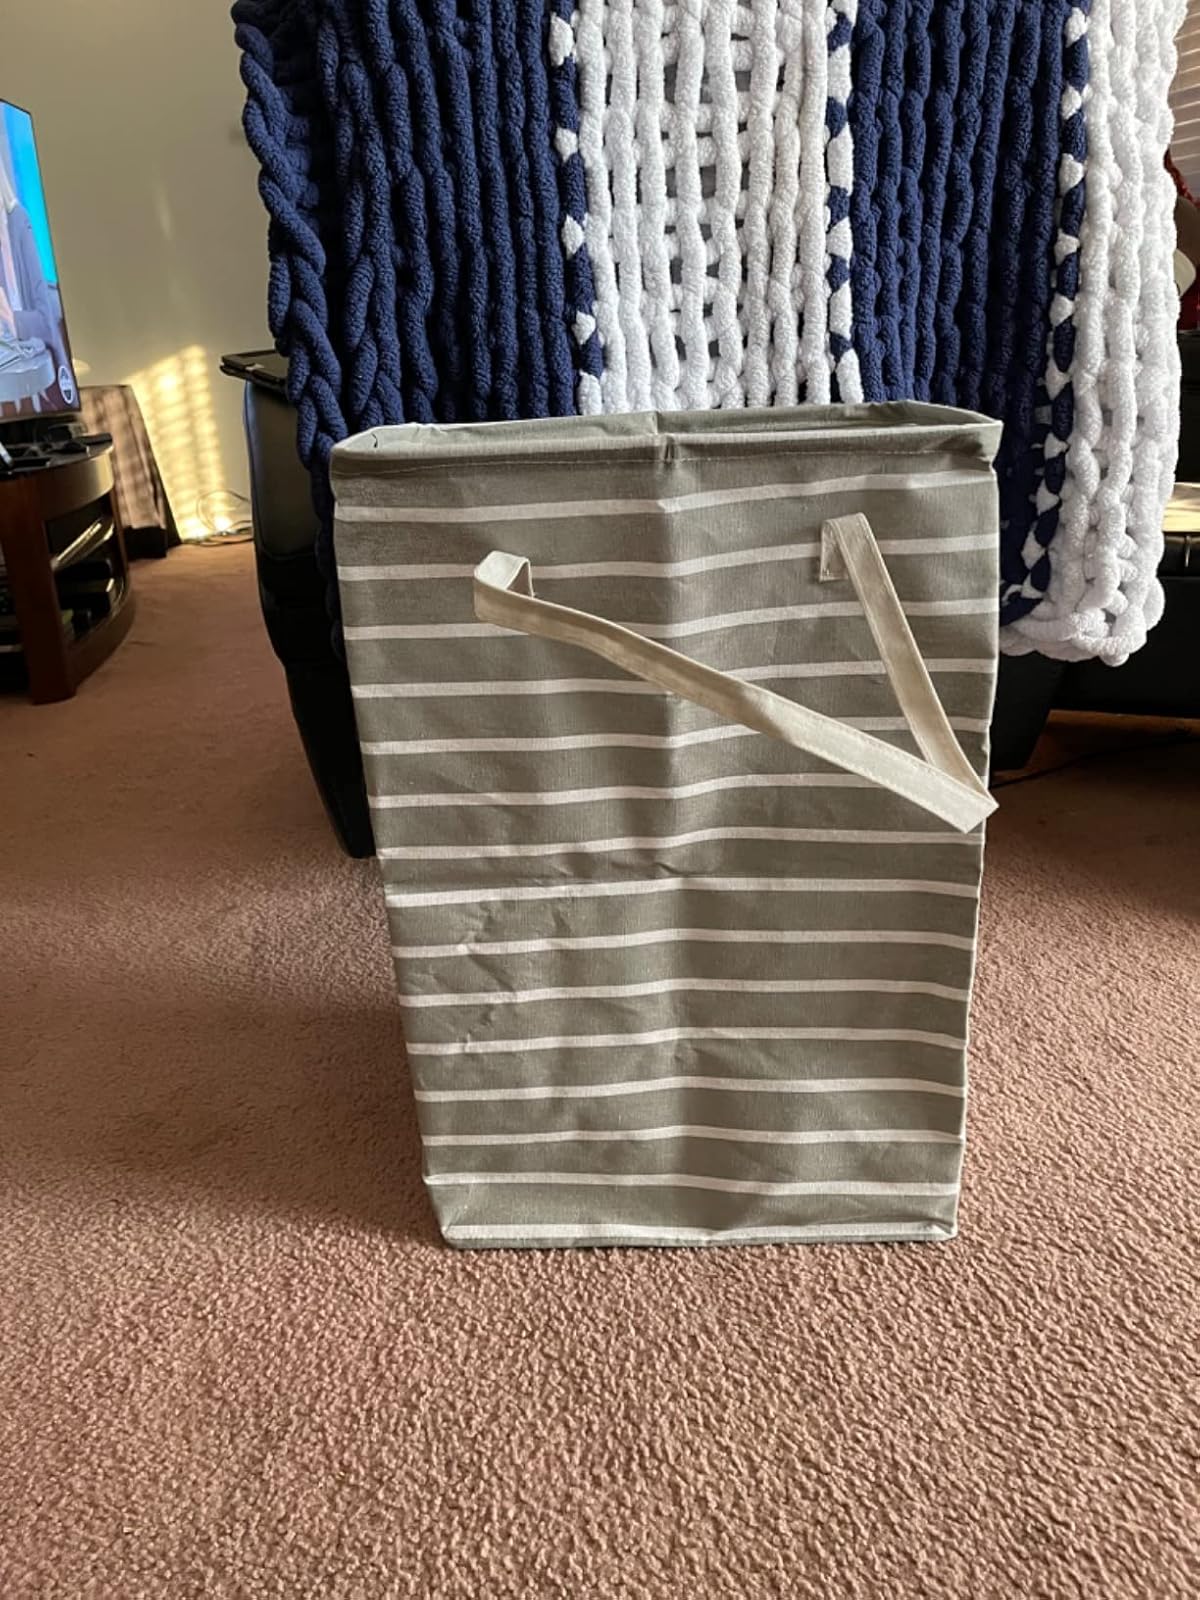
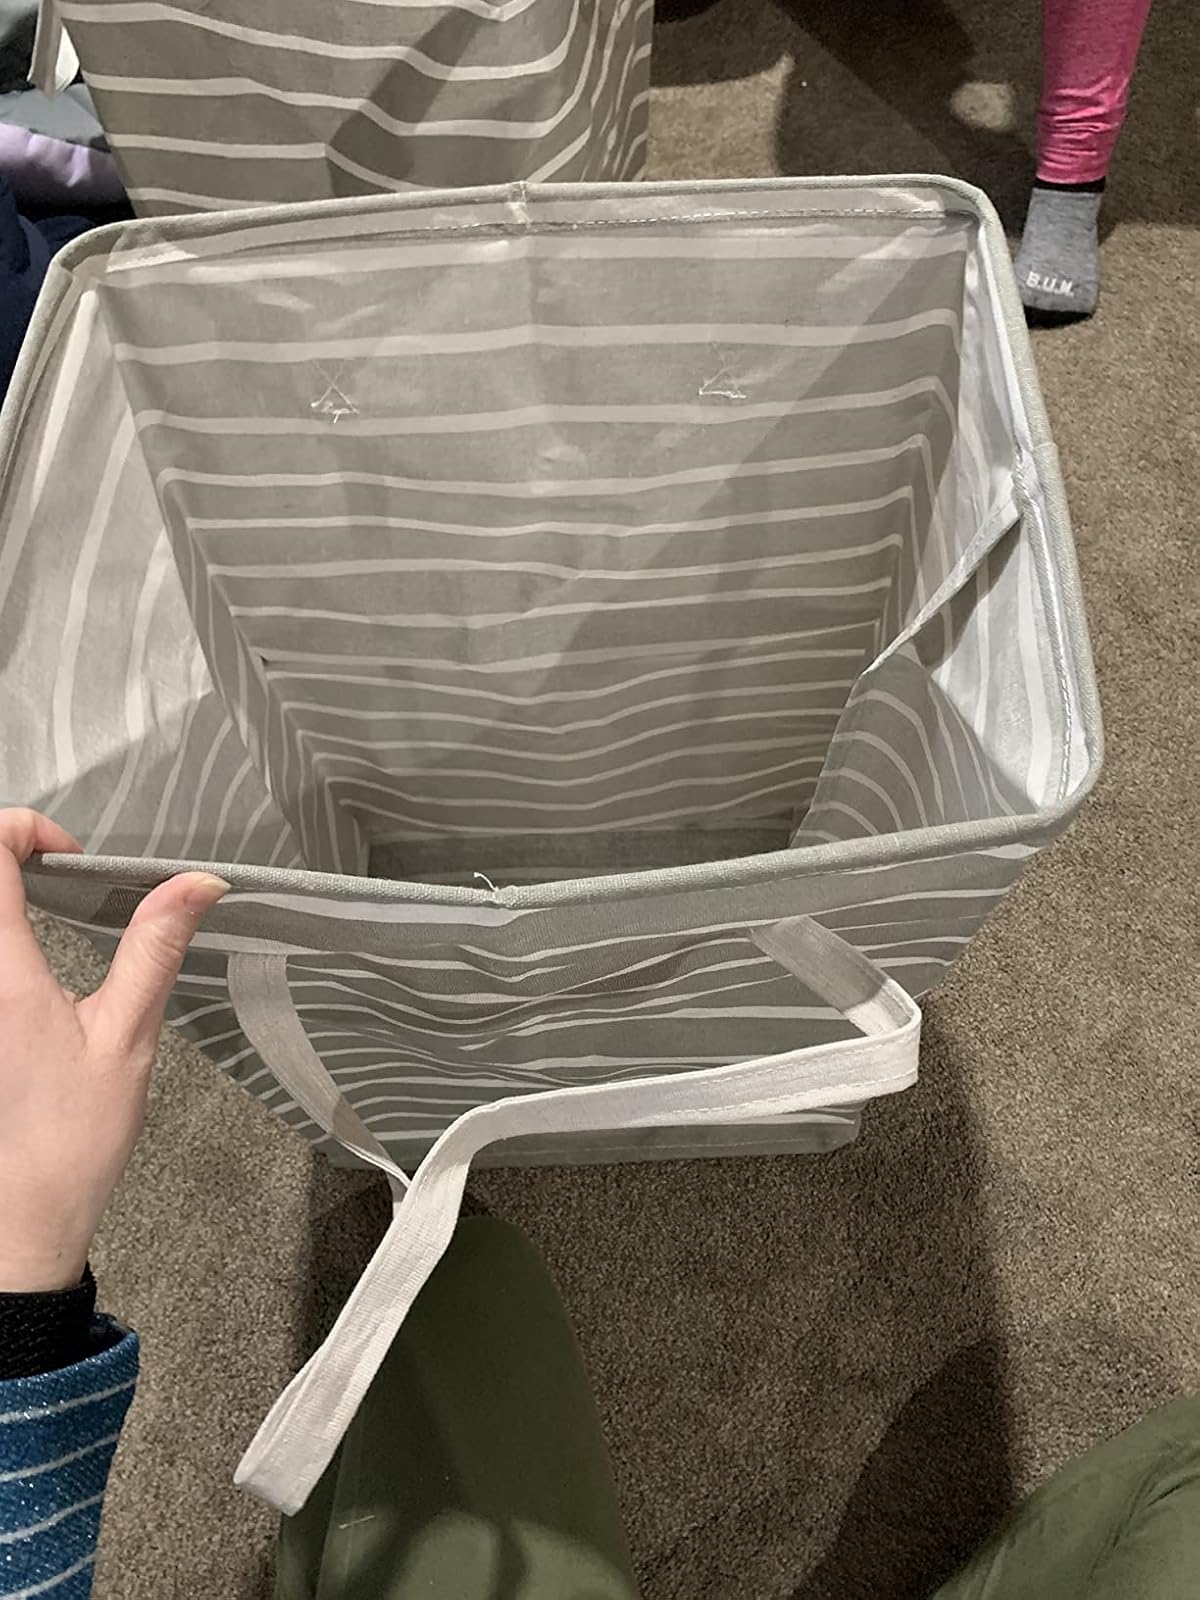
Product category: items_hamper
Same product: yes